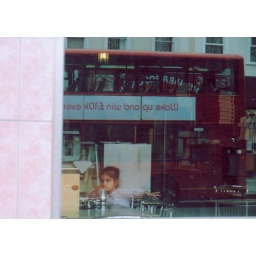
girl in pink